Viviano Codazzi

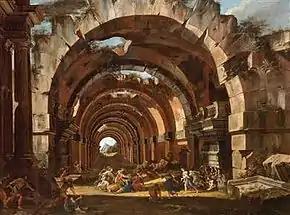
Arches in ruins and Hecuba’s vengeance over Polymestor

Viviano most likely trained in Rome. He had moved by 1633 to Naples where he worked on commissions at the Certosa di San Martino resulting from his connections with his fellow Bergamasque Cosimo Fanzago. A major commission in Naples was a series of four large canvases representing ancient Roman scenes (including one depicting gladiatorial combats in the Colosseum) for the Buen Retiro in Madrid, with figures by Domenico Gargiulo. Codazzi was a painter of architecture and the figures in his compositions were always painted in by specialist figure painters. In Naples his principal collaborator for the figures was Gargiulo. The artist married on 3 May 1636 Candida Miranda, from Naples. The couple had seven children of whom Niccolò and Antonio became painters.